3Kingdoms

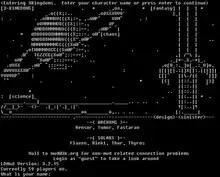
A screenshot of one of the many different initial login screens for "3K", as seen in MUSHclient

The MUD has a cross-genre setting; the eponymous three kingdoms are Fantasy, Science Fiction, and Chaos, the latter following an anything-goes satirical theme. These settings connect through the MUD's central city of Pinnacle.